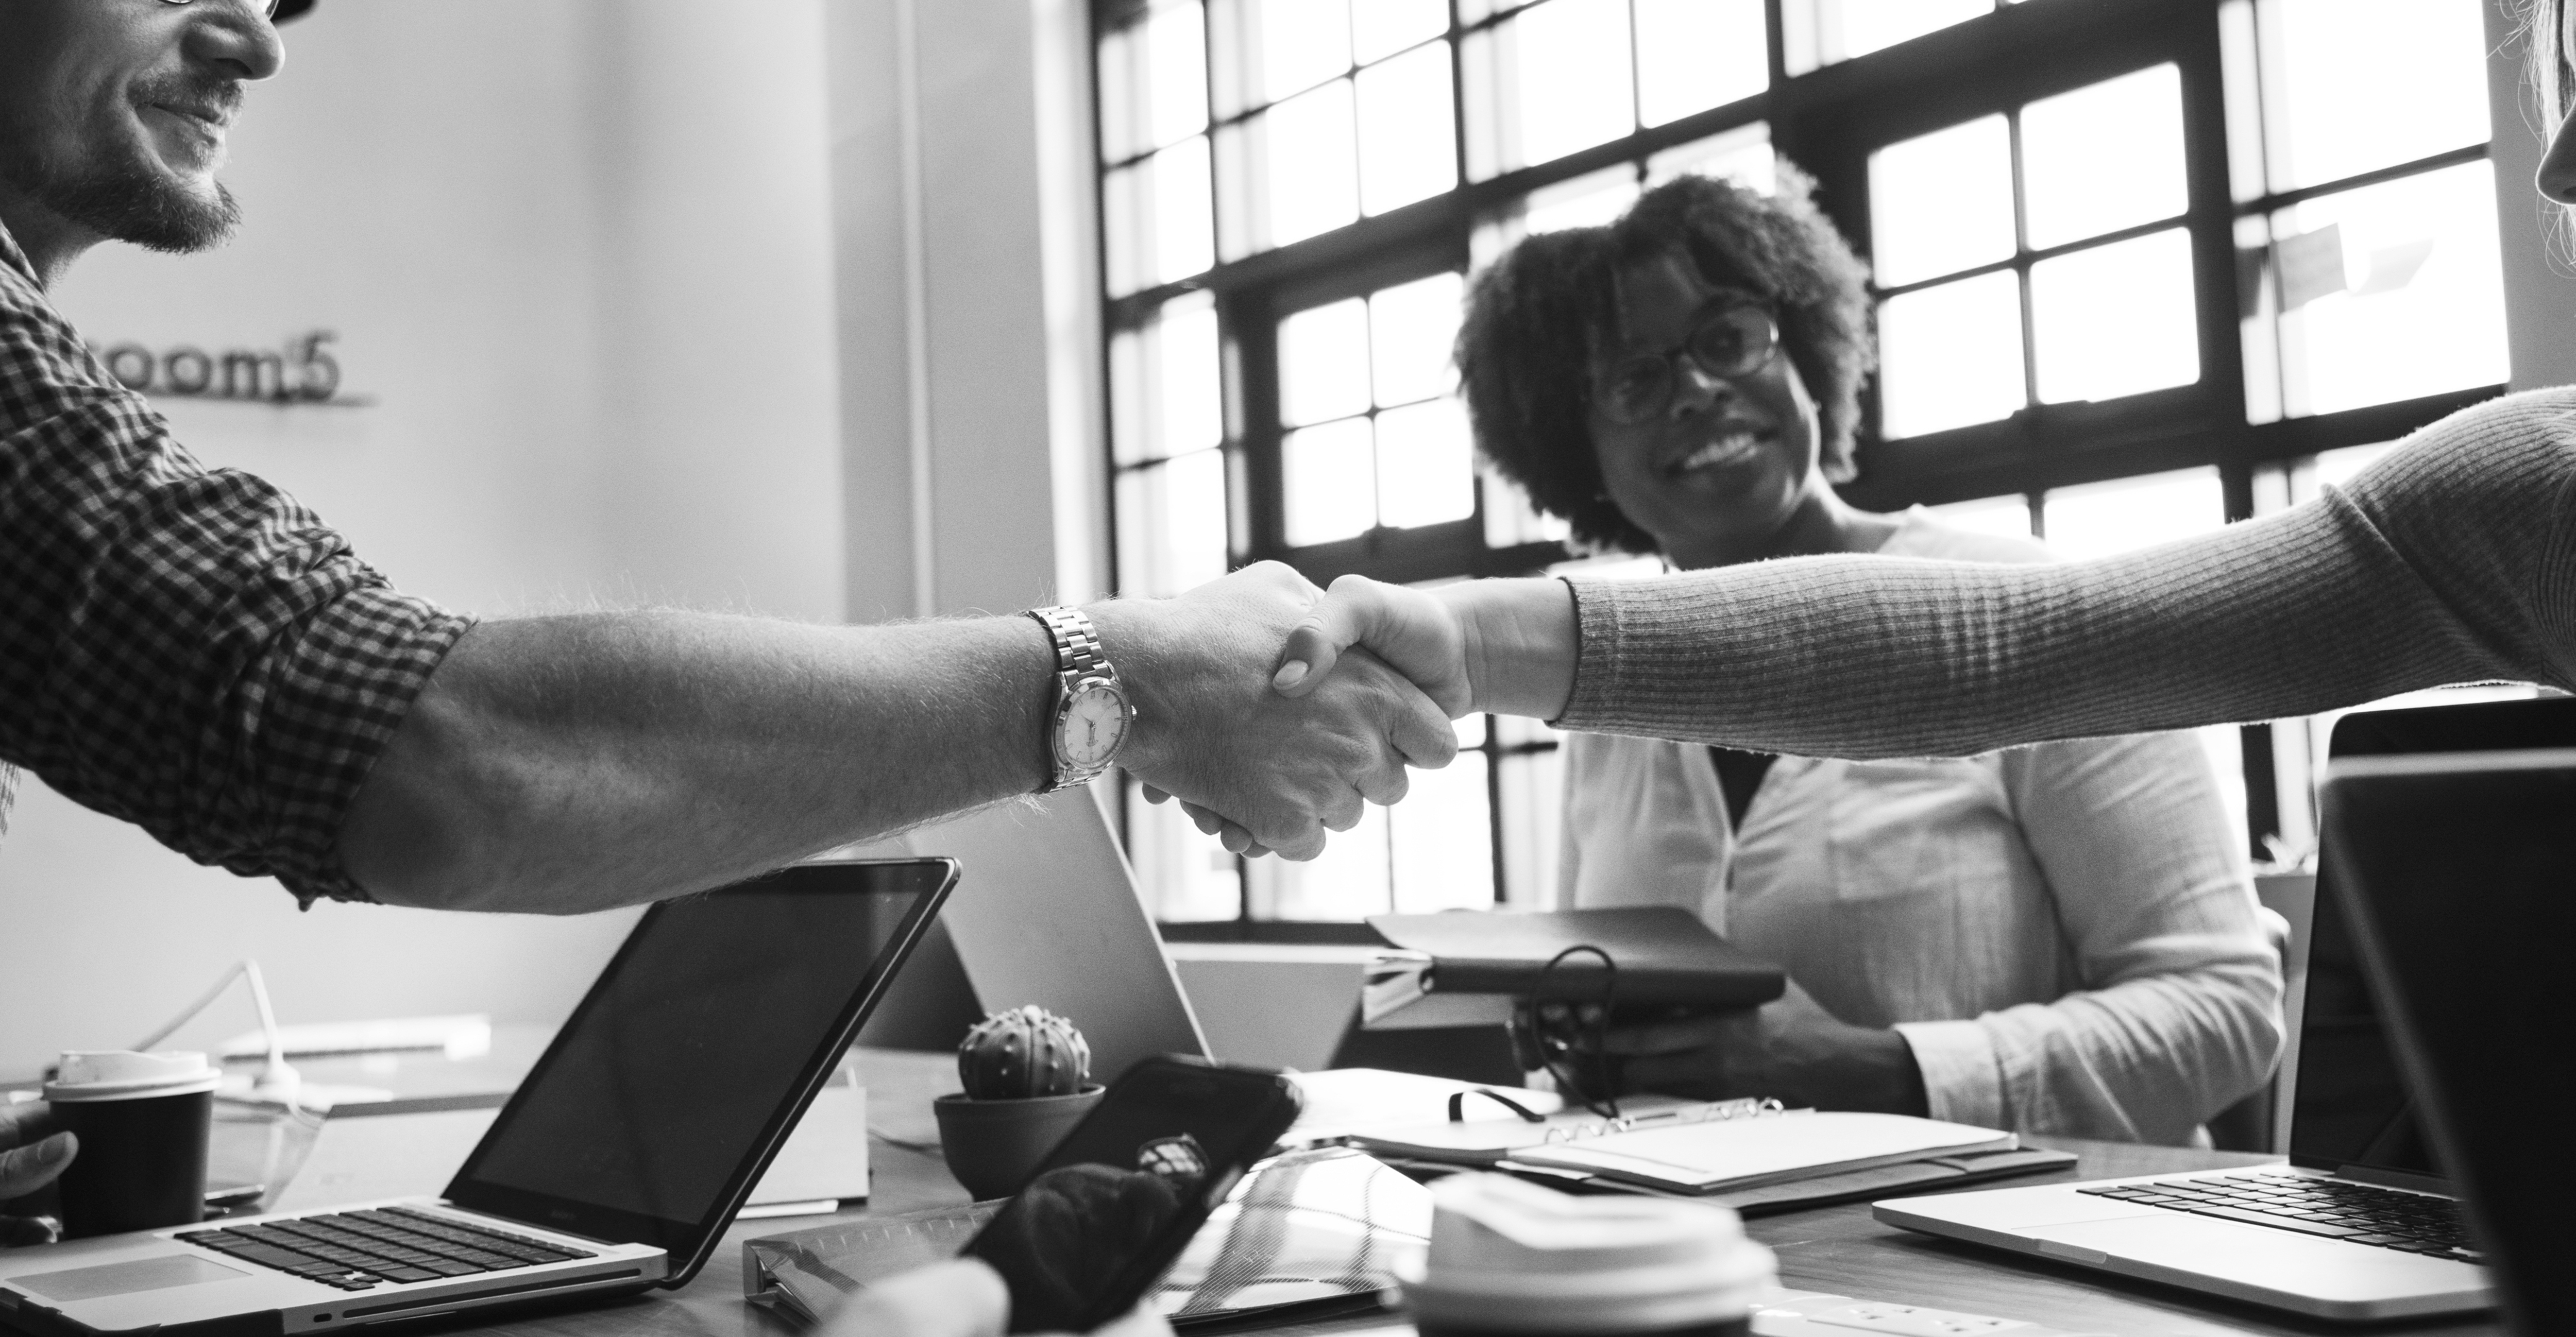
achievement, african american, agreement, arms, black and white, business agreement, business deal, bw, caucasian, cheerful, collaboration, colleague, computer, connection, cooperation, deal, european, farewell, friends, grayscale, greeting, group, hands, handshake, happy, helping hands, laptop, man, meeting, network, notebook, partners, people, power, promise, shaking hands, smiling, startup, success, support, team, team building, teamwork, together, trust, unity, westerner, woman, work, workspace, hand, technology, photography, gesture, office, employment, wrist, white collar worker, job